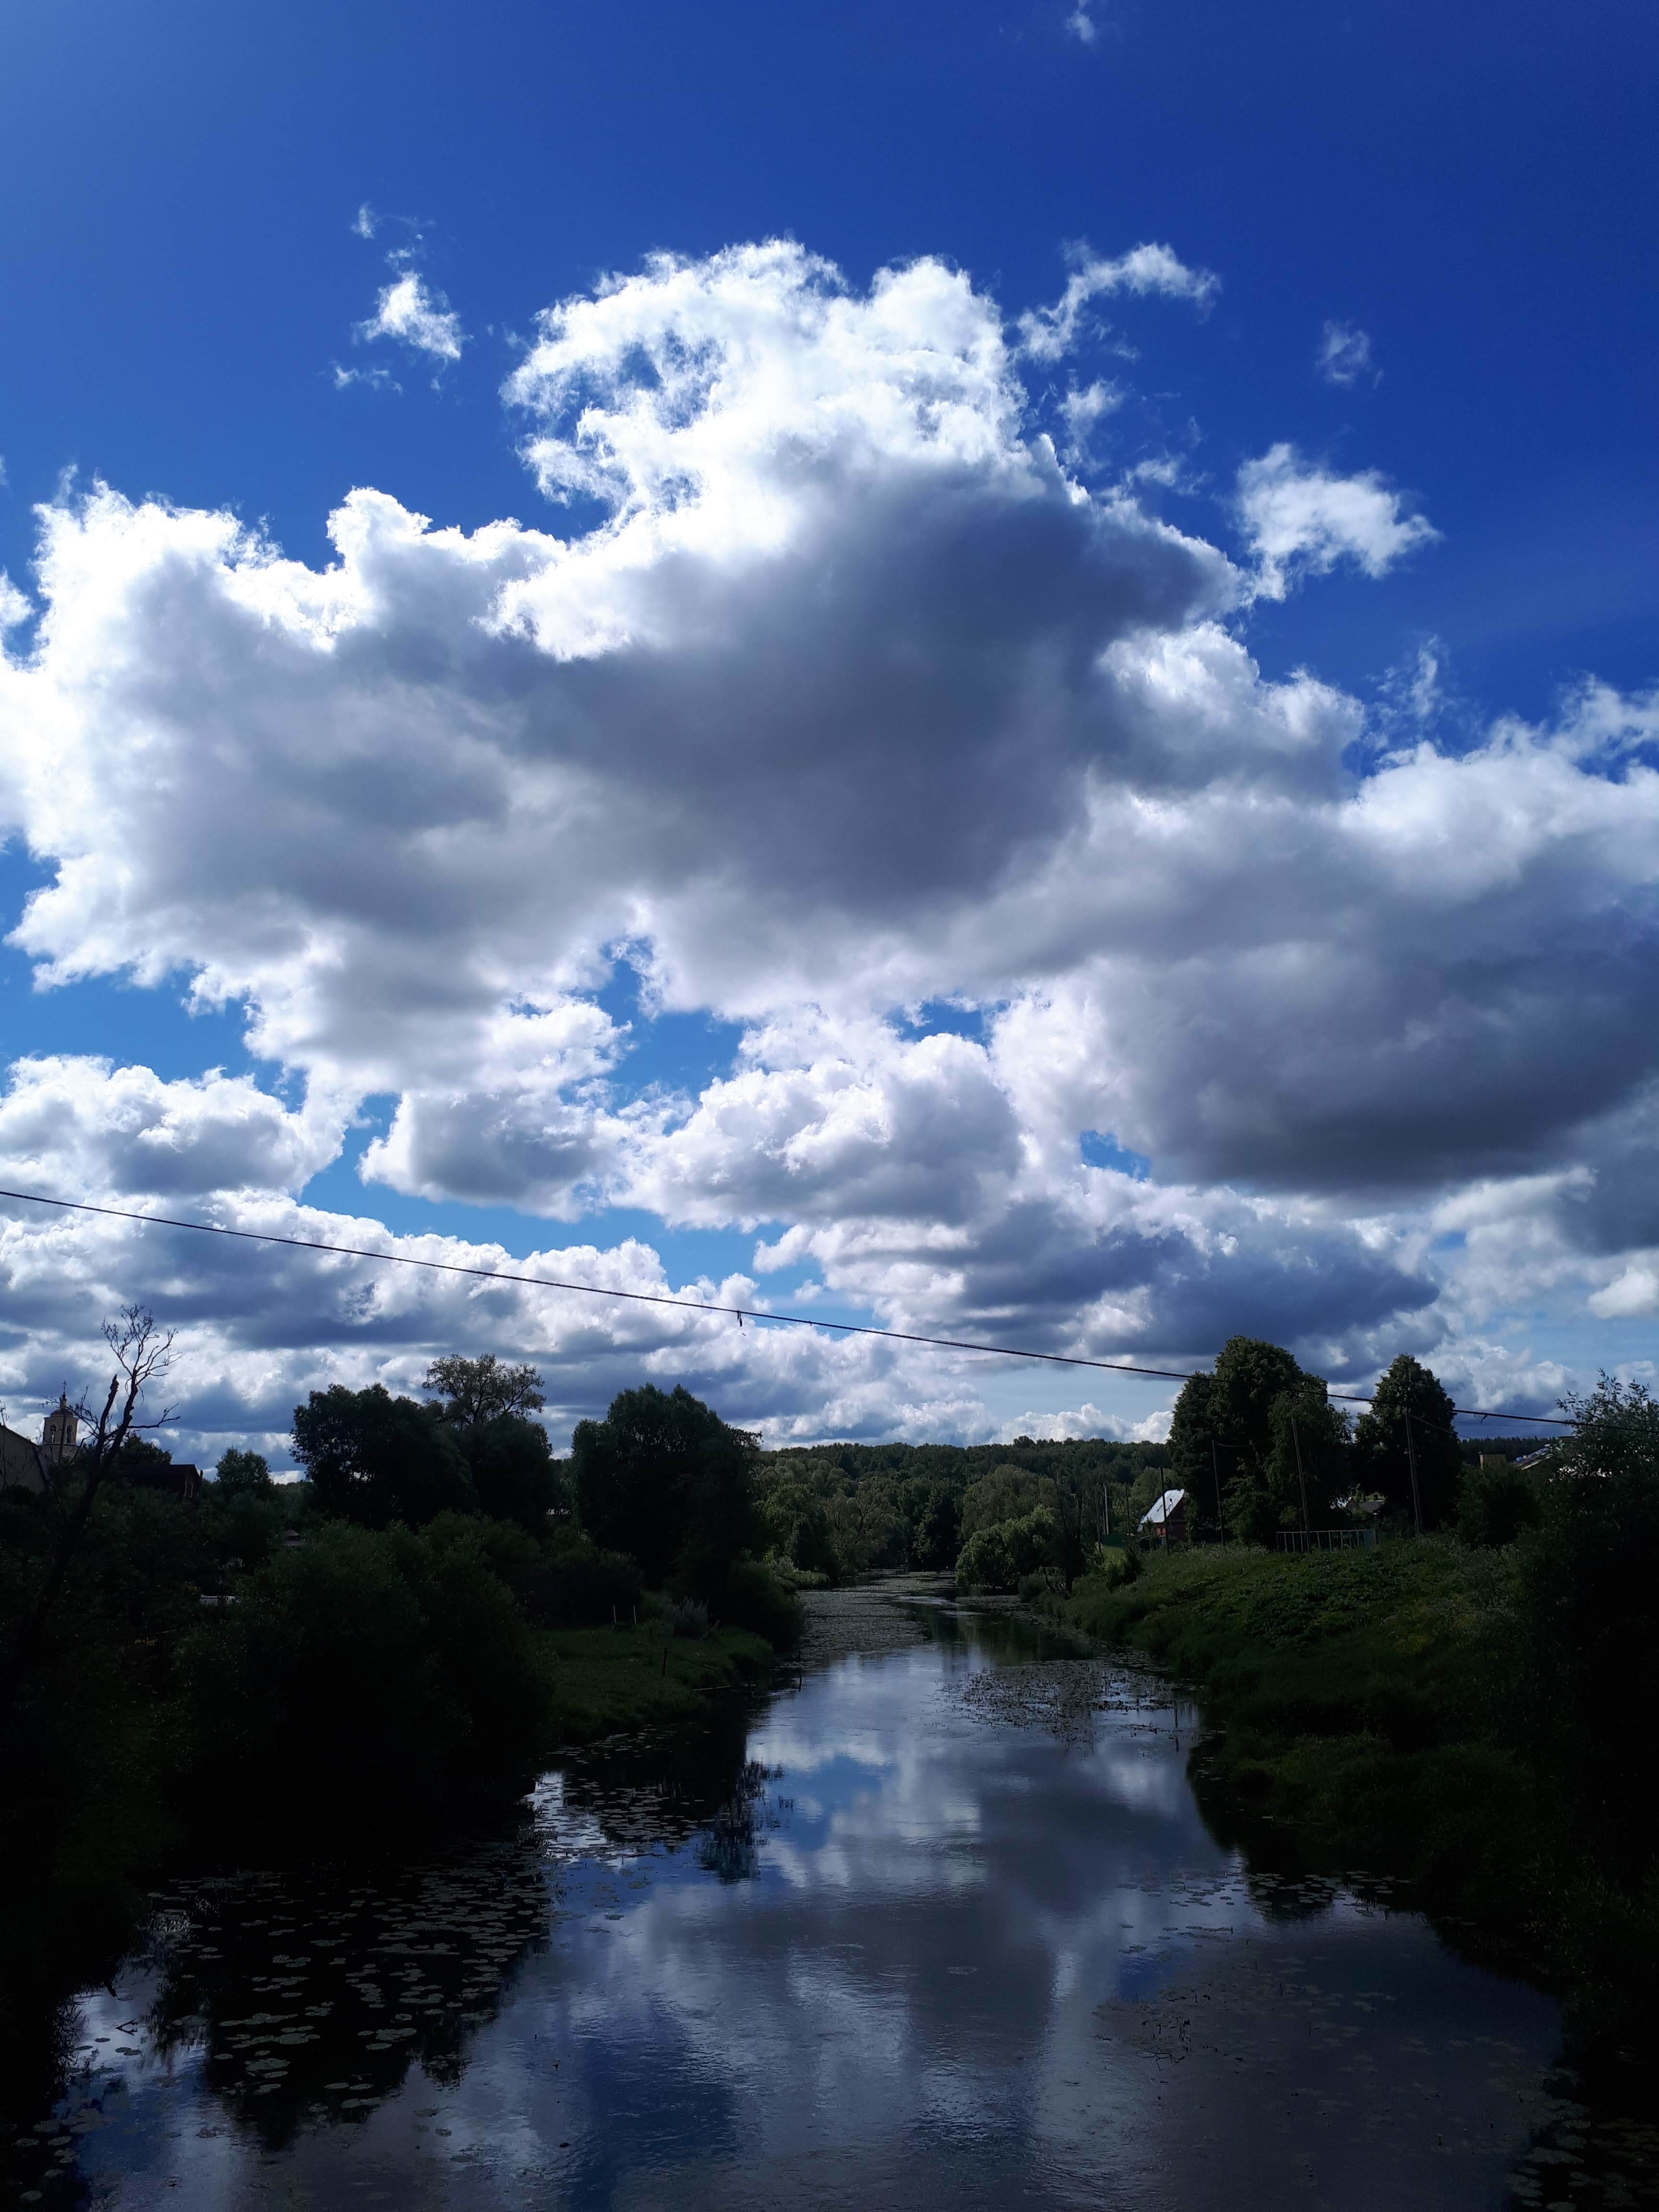
nature, cloud, sky, water, water resources, atmosphere, ecoregion, plant, natural landscape, tree, cumulus, highland, fluvial landforms of streams, horizon, lake, landscape, riparian zone, grassland, forest, stream, meteorological phenomenon, reflection, wetland, electric blue, reservoir, lake district, evening, grass, channel, darkness, dusk, wildlife, loch, floodplain, creek, symmetry, lacustrine plain, jungle, hill, ocean, pond, riparian forest, bog, tarn, inlet, tributary, canal, marsh, mountain river, bayou